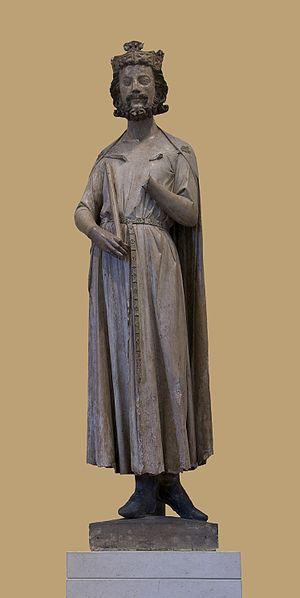
Le roi Childebert, fondateur de l'abbaye de Saint-Germain-des-Prés
La sculpture gothique est intimement liée à l'architecture gothique qui s'épanouit dans la seconde partie du Moyen Âge en Europe occidentale. Il s'agit au départ d'une sculpture monumentale, immeuble par destination, mais son étude concerne également celle de la sculpture funéraire, du mobilier et des objets somptuaires.
Childebert Iᵉʳ, « Combat brillant » en vieux francique, né vers 497 à Reims et mort le 23 décembre 558 à Paris, est roi de Paris de 511 à 558 et roi d'Orléans de 524 à 558.